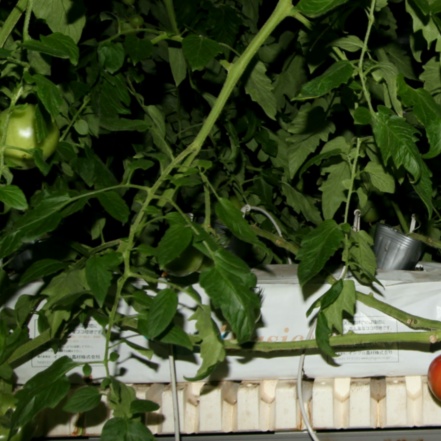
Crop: tomato